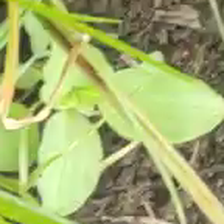
Weed species: Kena_(Commplina_benghalensio)